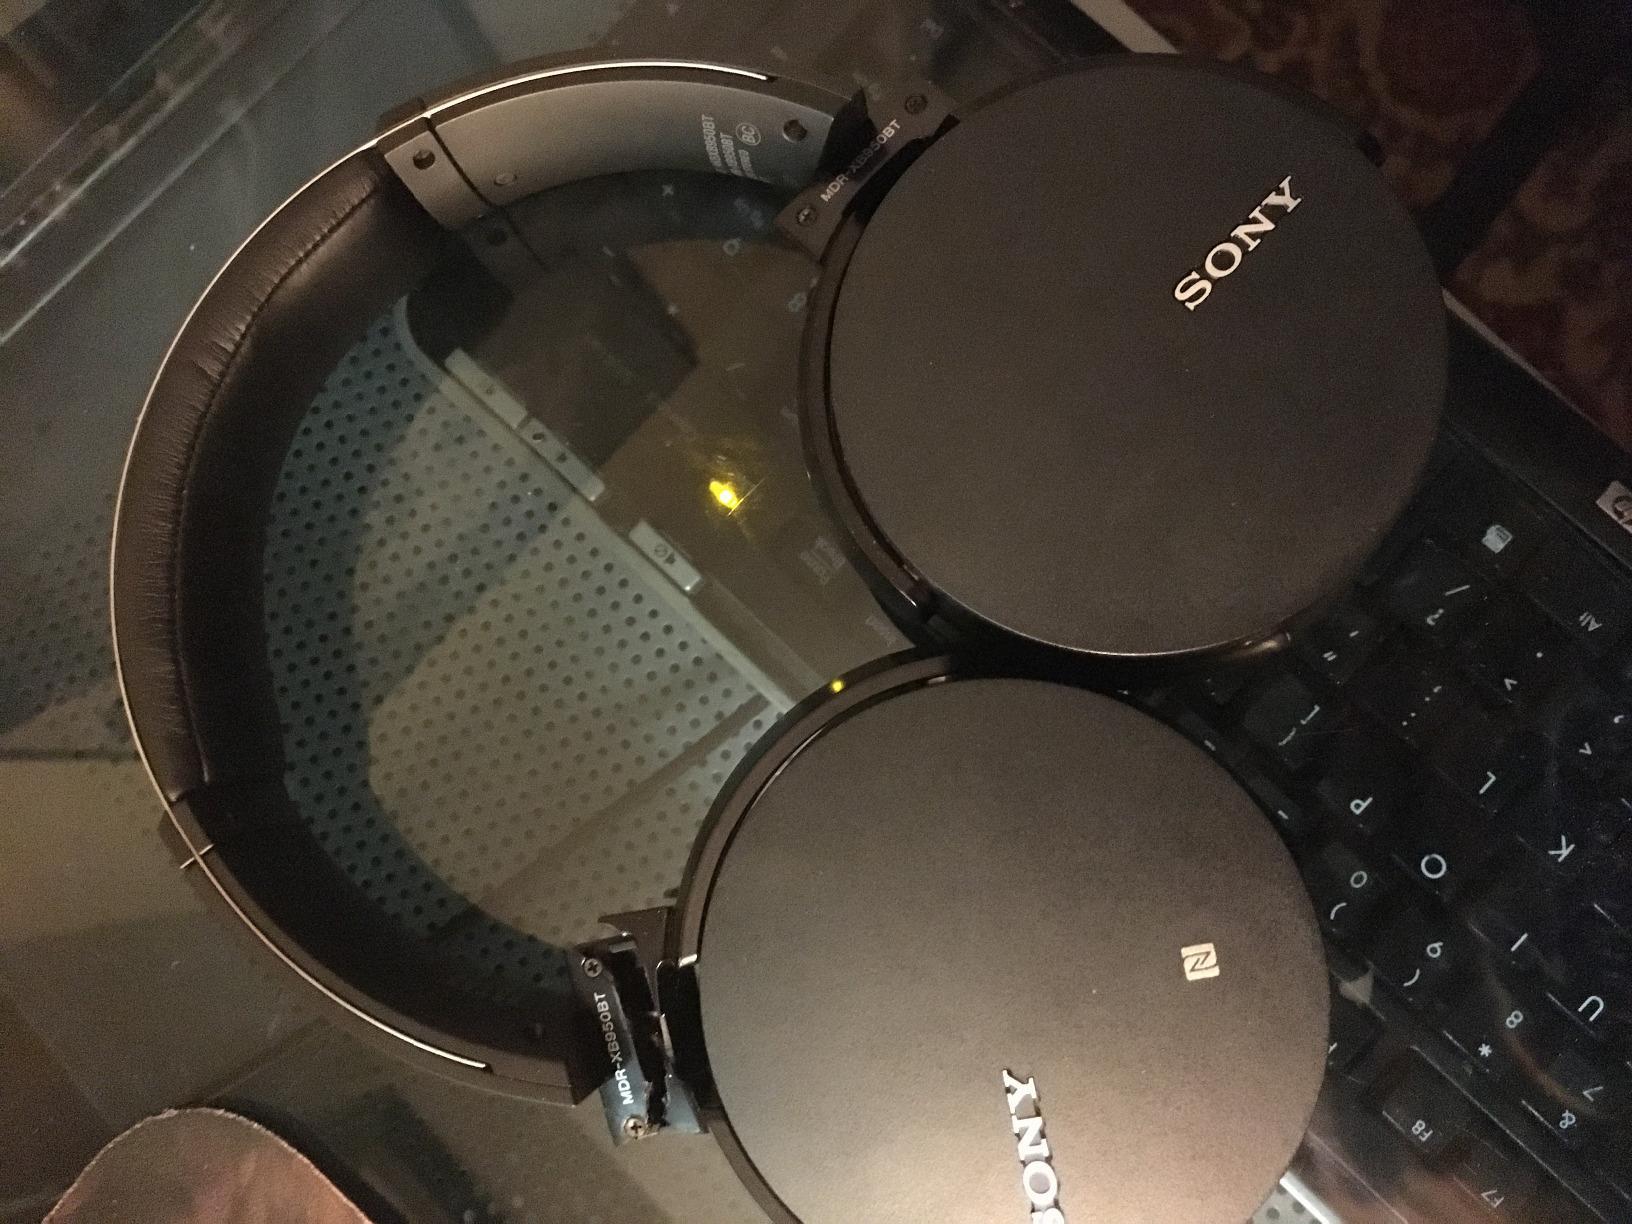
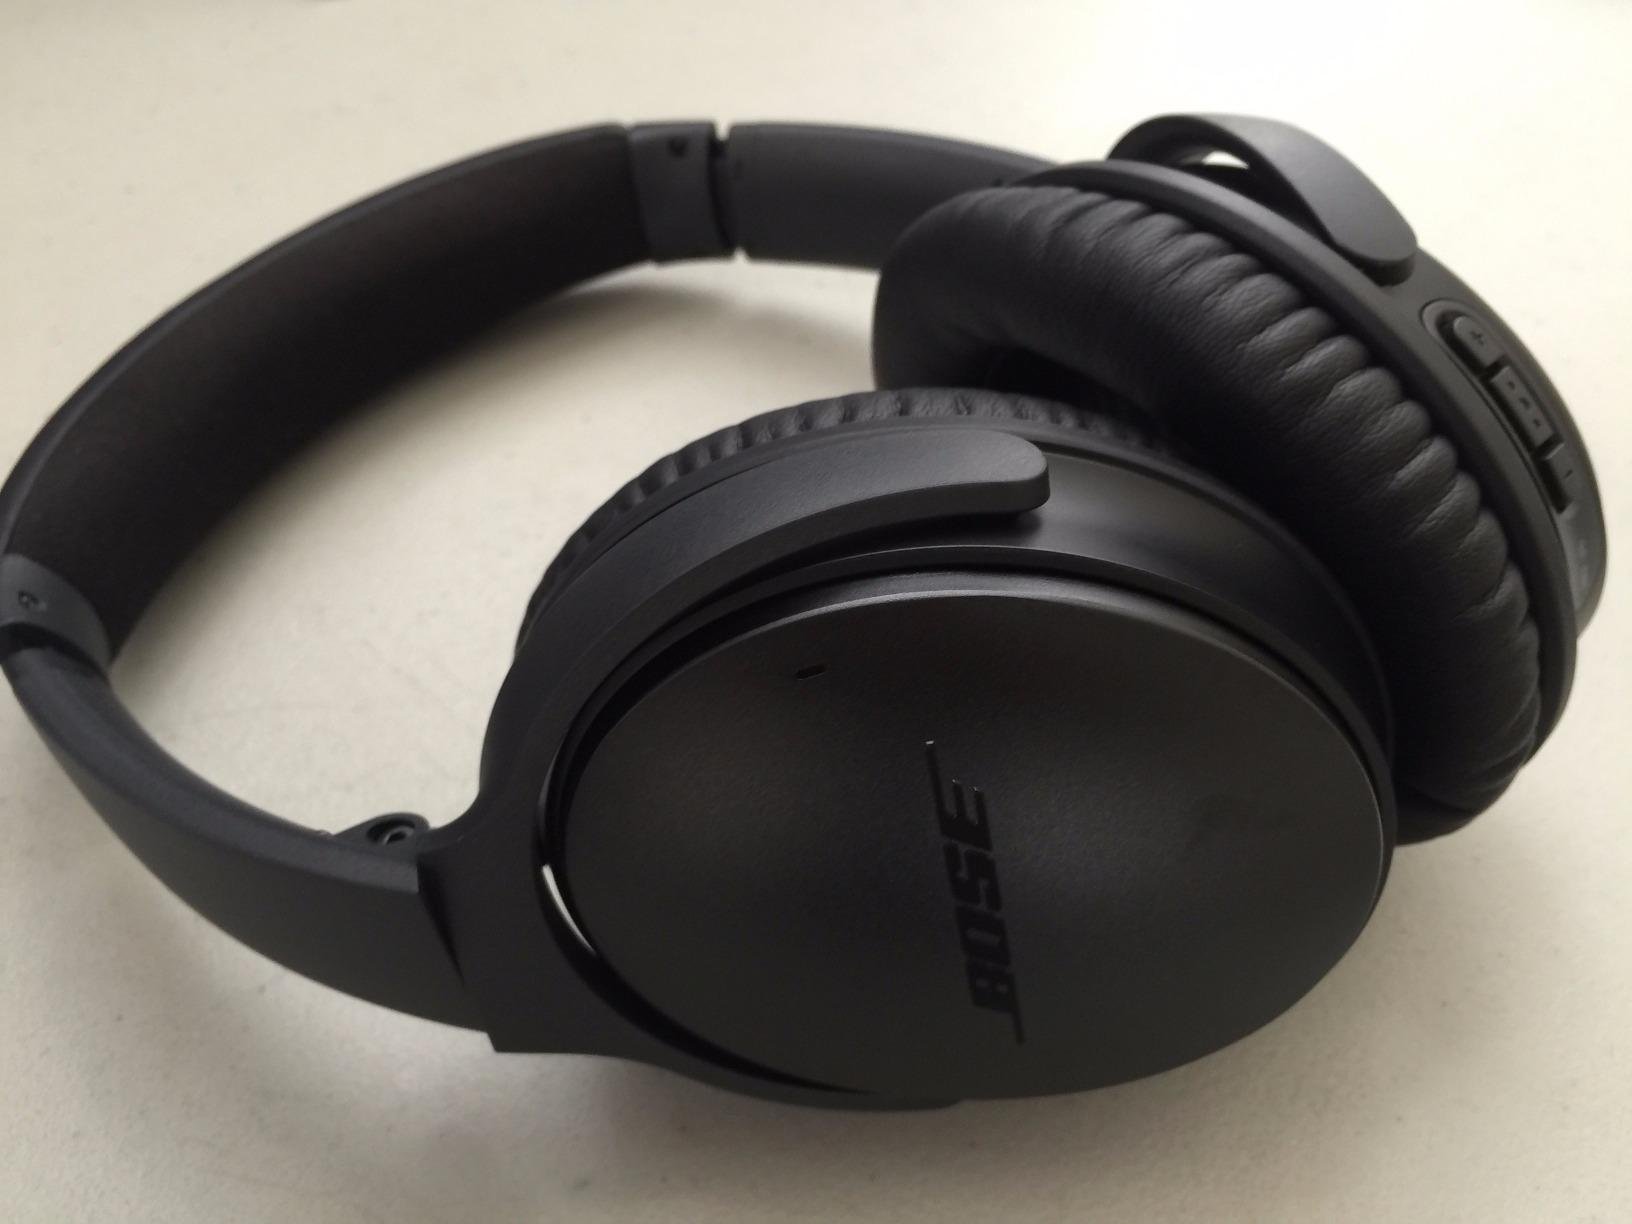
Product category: headphones
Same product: no